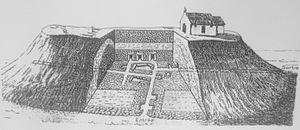
Carnac
Le tumulus Saint-Michel est un tertre mégalithique situé à Carnac dans le golfe du Morbihan.
Le mot latin tumulus désigne une éminence artificielle, circulaire ou non, recouvrant une sépulture. En haut français, on emploie aussi le mot tombelle.